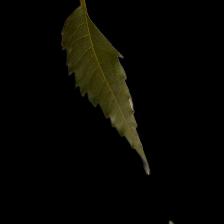
Plant: Neem